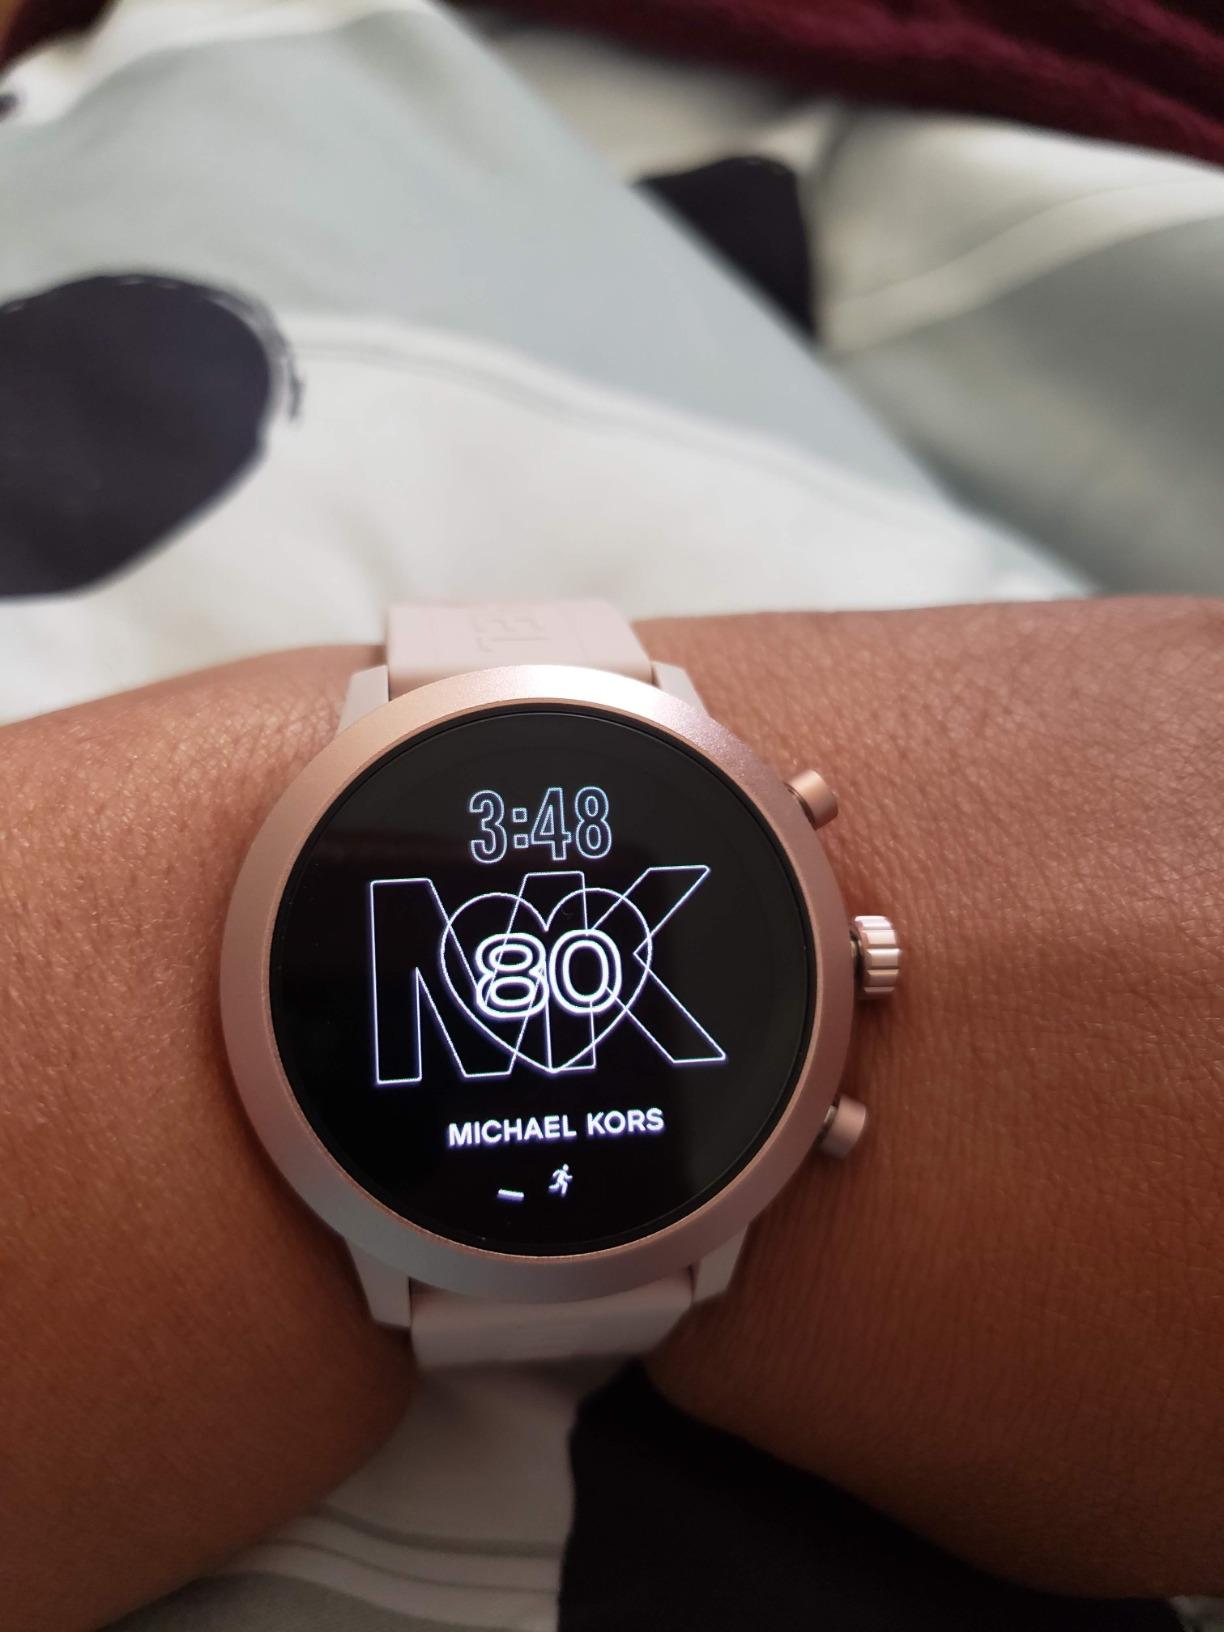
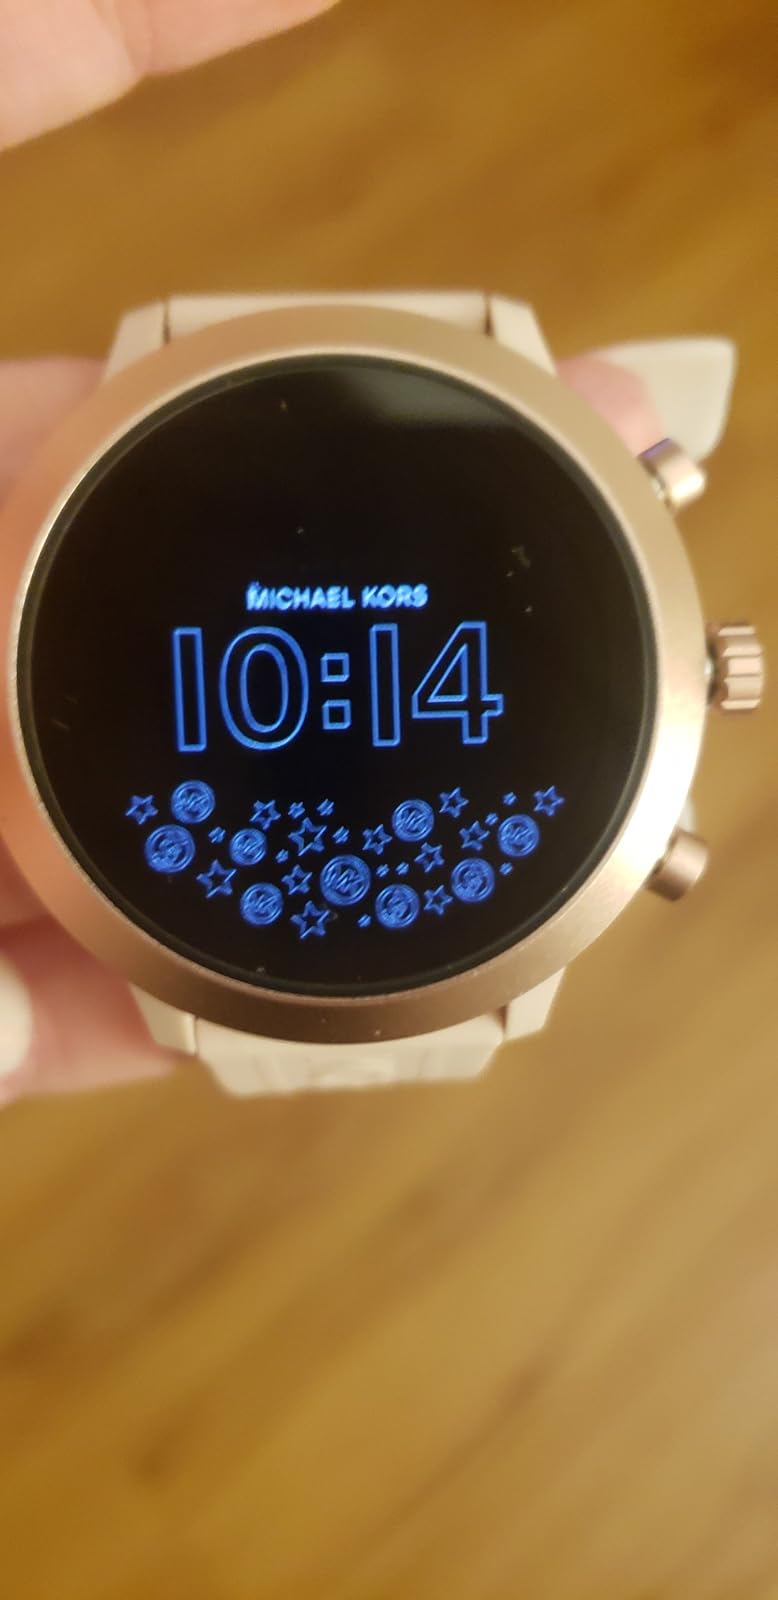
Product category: smartwatch
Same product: yes